Albert Casimir, Duke of Teschen

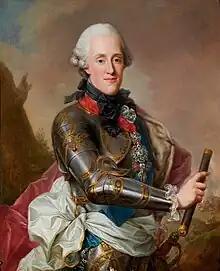
Portrait by Marcello Bacciarelli,

Prince Albert Casimir of Saxony, Duke of Teschen (11 July 1738 – 10 February 1822) was a Saxon prince from the House of Wettin who married into the Habsburg imperial family. He was noted as an art collector and founded the Albertina in Vienna, one of the largest and finest collections of old master prints and drawings in the world.